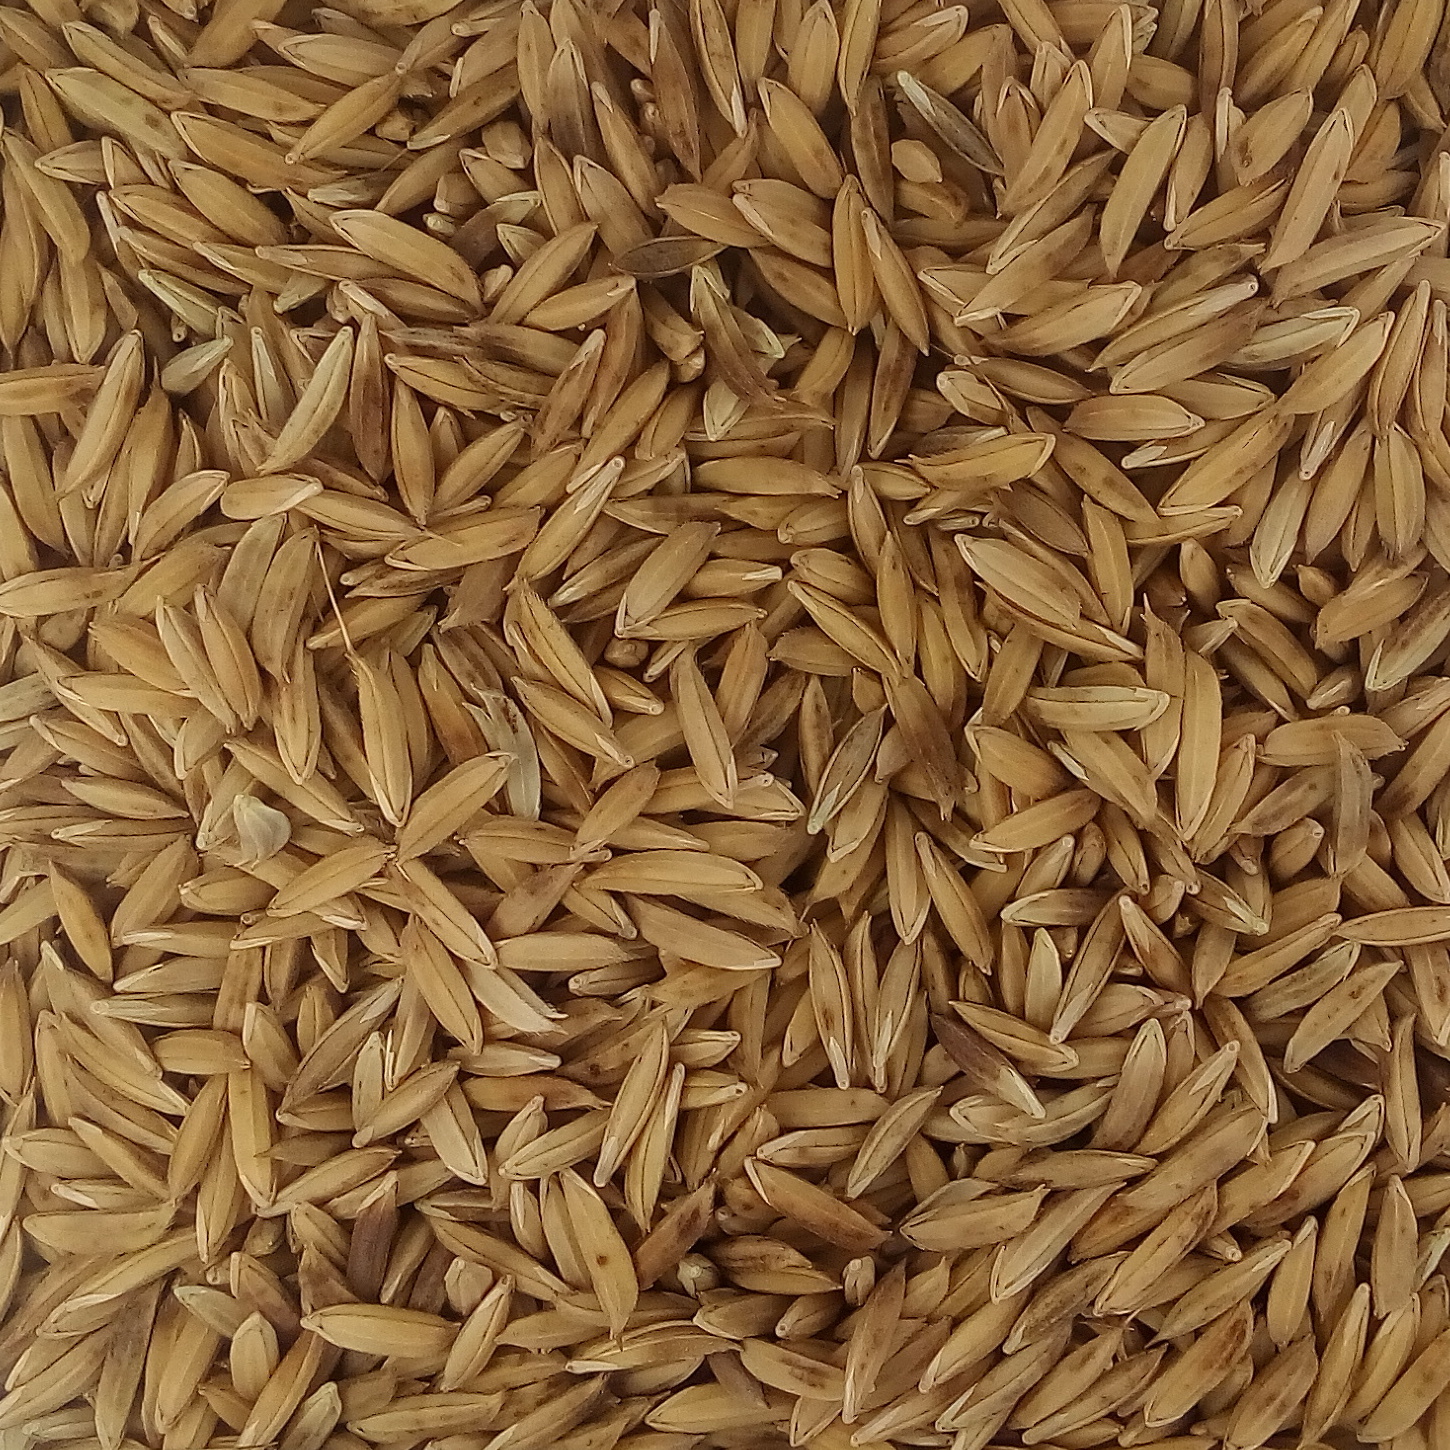
Rice seed variety: BAS_370